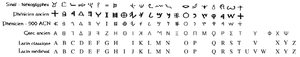
Évolution vers l'alphabet latin. Évolution des origines à l'alphabet latin médiéval. L'ordre des hiéroglyphes est arbitraire, pour suivre notre ordre alphabétique.
Les langues sémitiques sont un groupe de langues parlées dès l'Antiquité au Moyen-Orient, en Afrique du Nord et dans la Corne de l'Afrique. Elles forment une des branches de la famille des langues chamito-sémitiques — dites aussi afro-asiatiques ou afrasiennes — répandues de la moitié nord de l'Afrique jusqu'au Moyen-Orient. L'origine et la direction de l'expansion géographique de ces langues restent incertaines, de l'Asie vers l'Afrique ou de l'Afrique vers l'Asie. Ces langues sont qualifiées de « sémitiques » depuis 1781, d’après le nom biblique de Sem, fils de Noé.